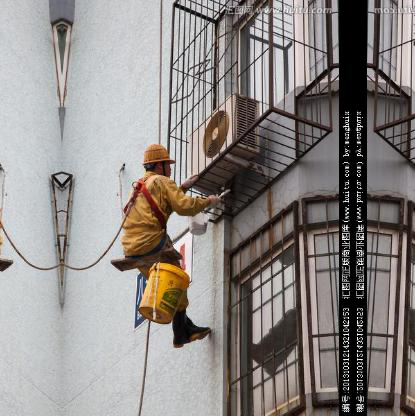
Objects in the image:
label: helmet